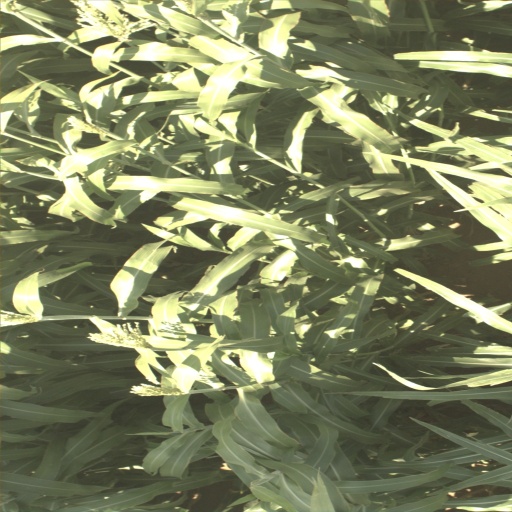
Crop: sorghum